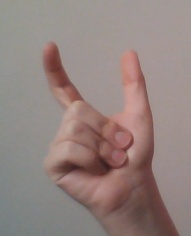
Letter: nun